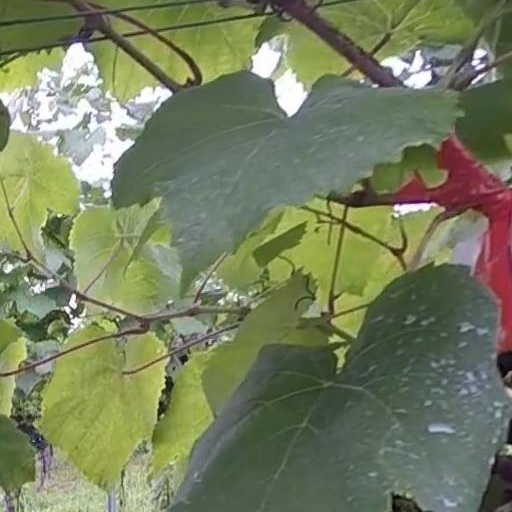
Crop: grape